High Wycombe railway station

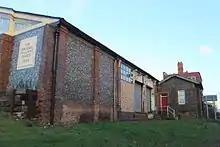
The remains of the 1854 station, photo taken in February 2015

The original terminus station was built in 1854 after an original design by Isambard Kingdom Brunel.